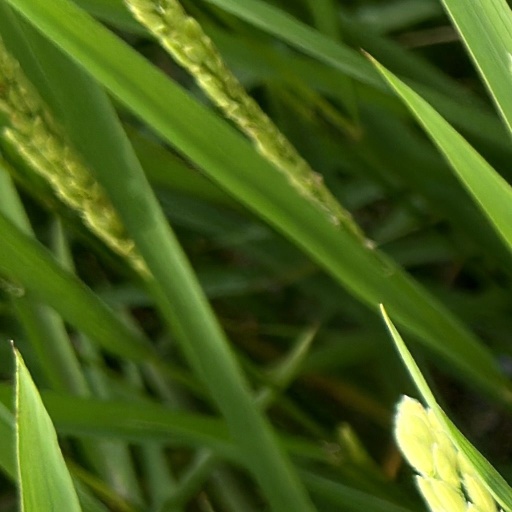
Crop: rice